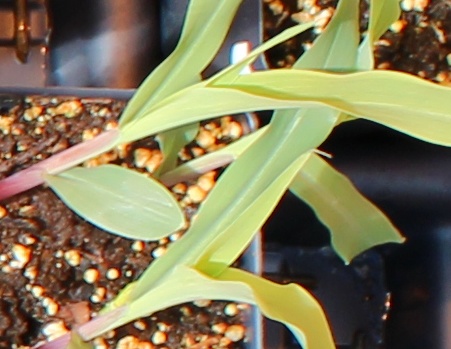
Label: Corn